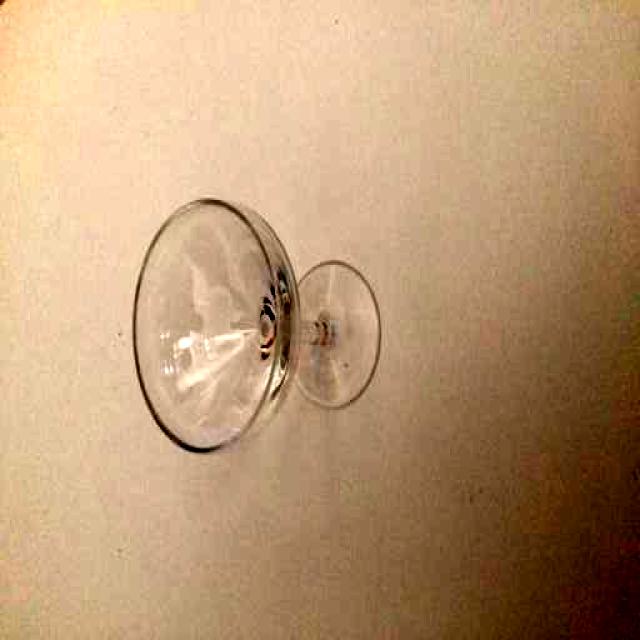
Label: Glass